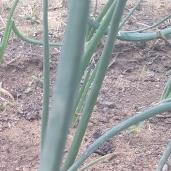
Crop: Onion
Condition: healthy-leaf